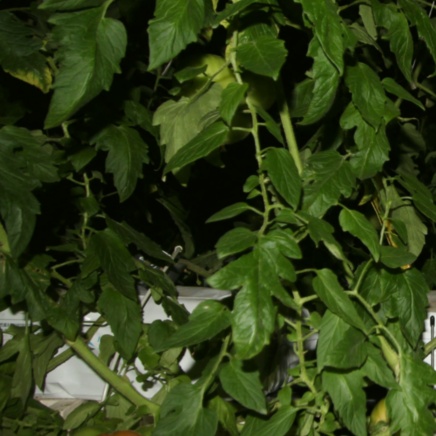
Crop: tomato